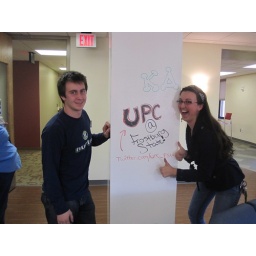
Let's add a white board to columns in our new building